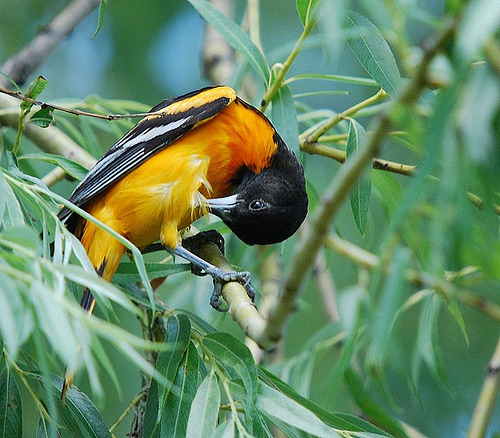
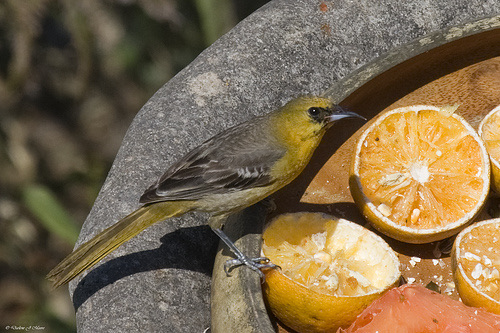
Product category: misc
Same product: yes